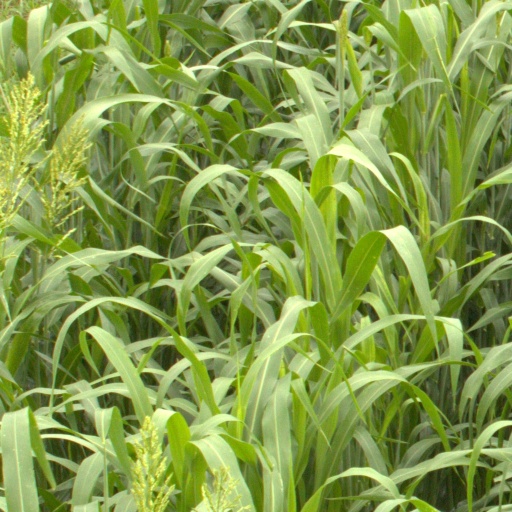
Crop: sorghum